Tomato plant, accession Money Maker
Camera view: horizontal (90 deg, fisheye); turntable rotation: 30 degrees
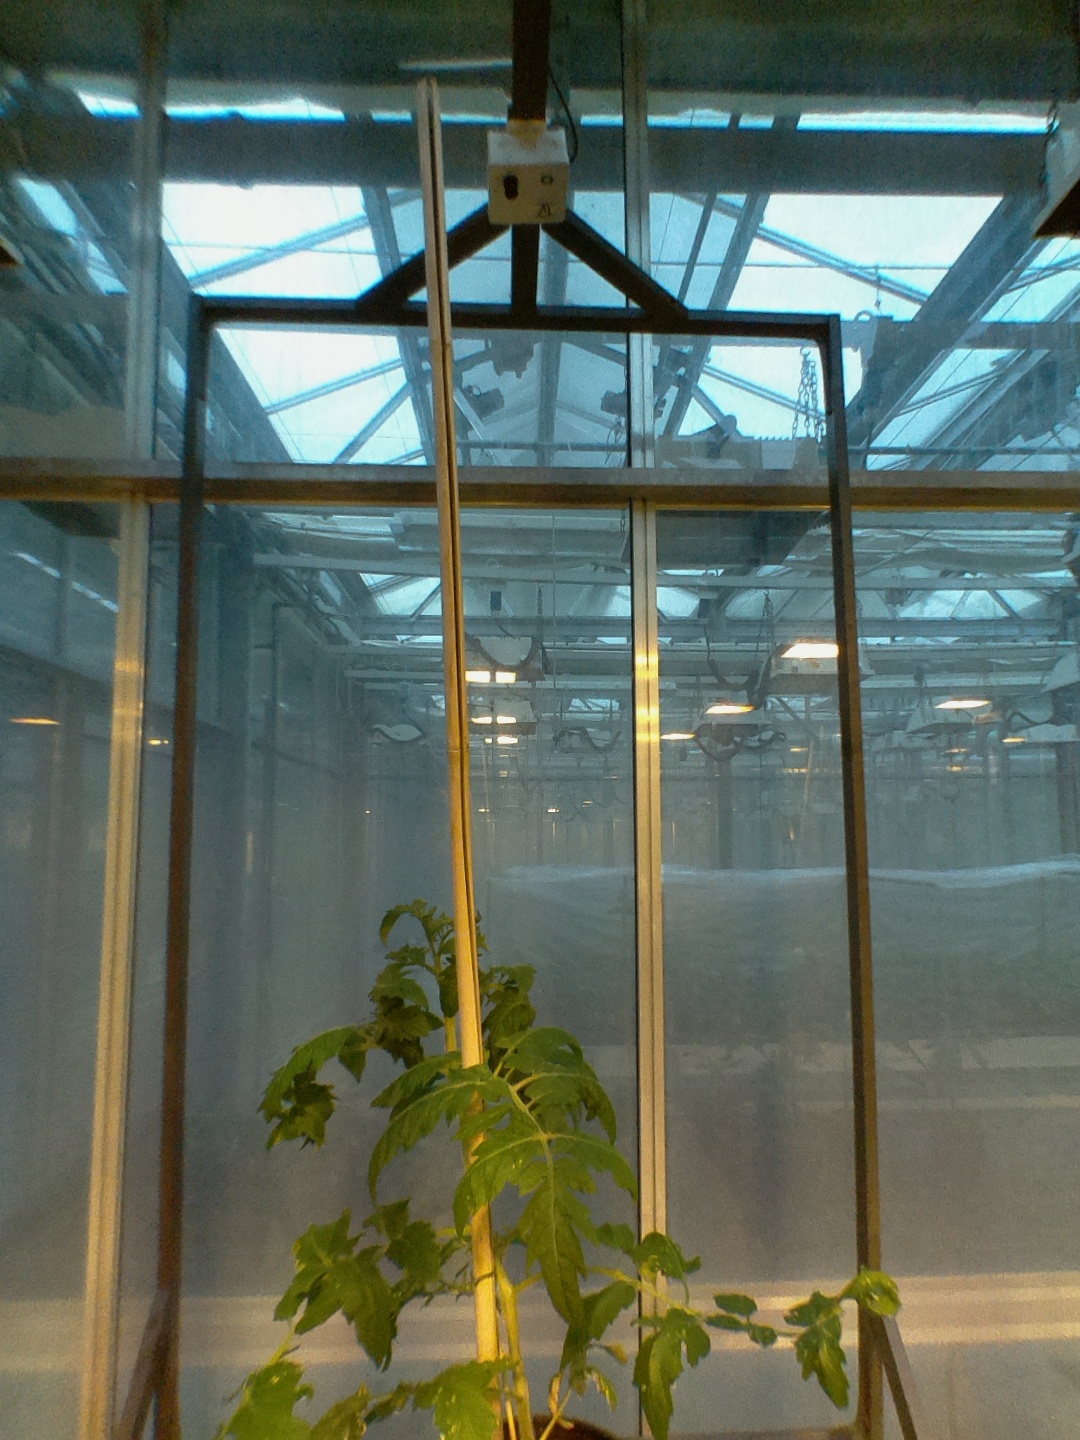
BBCH growth stage 53: 3 inflorescences visible